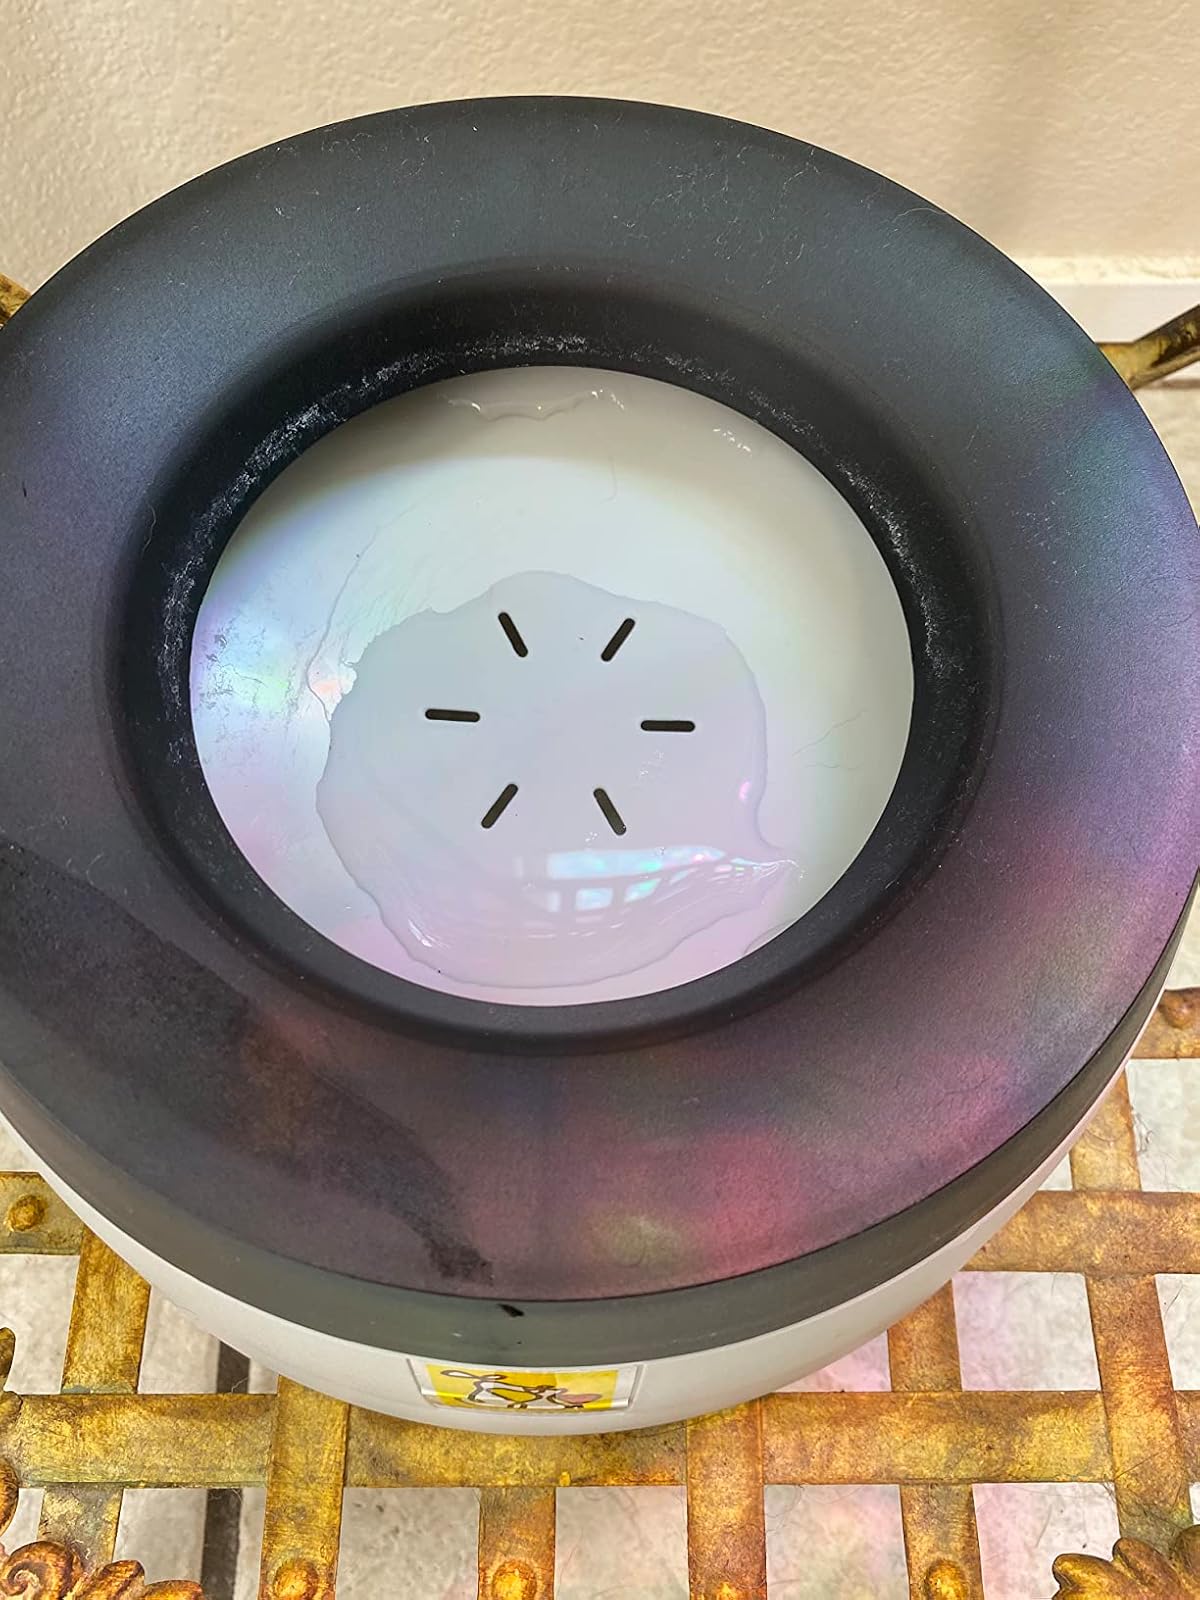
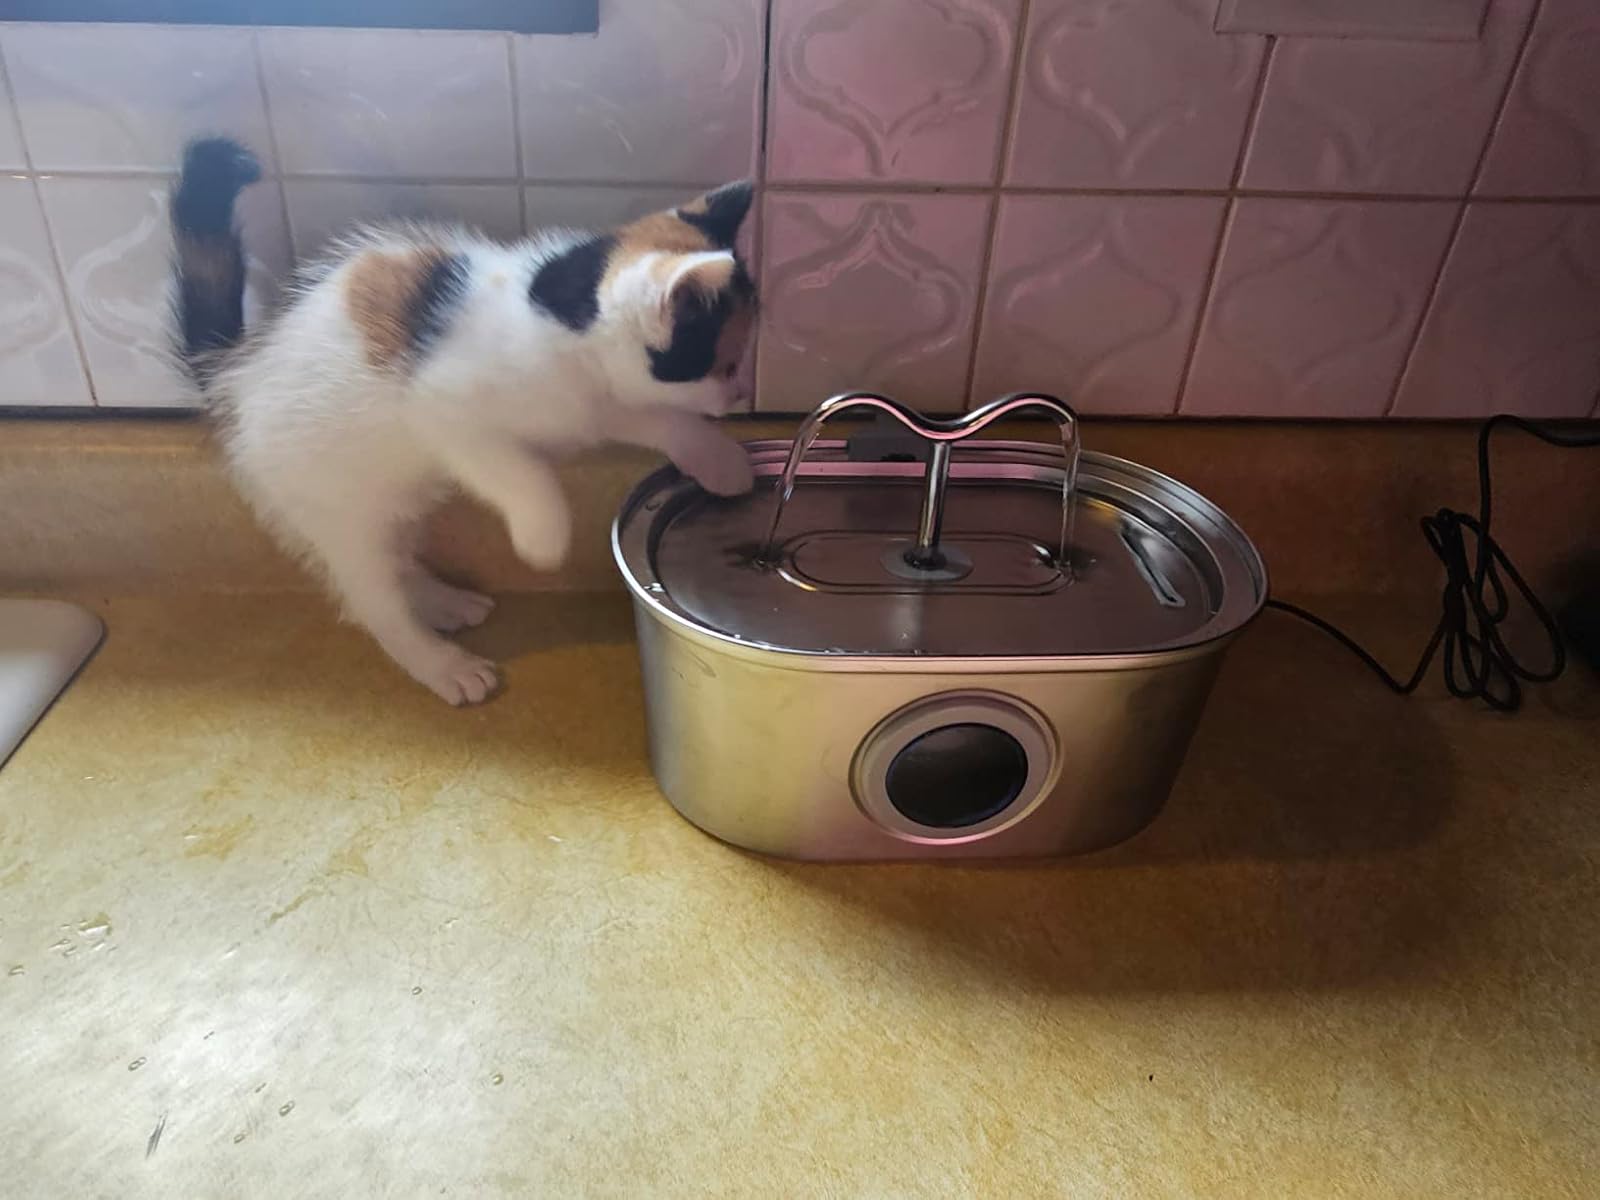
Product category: items_bowl
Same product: no